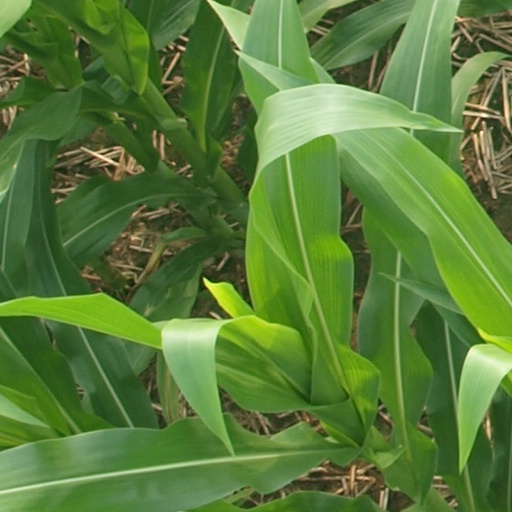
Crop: maize; corn